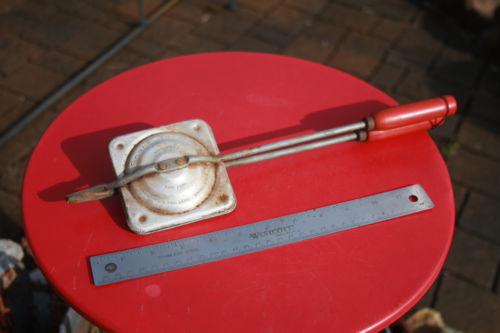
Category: toaster